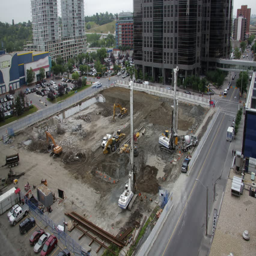
this is a construction site in time lapse with in - camera motion blur